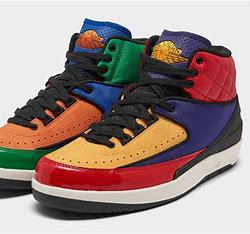
Brand: Jordan
Model: 2 Retro